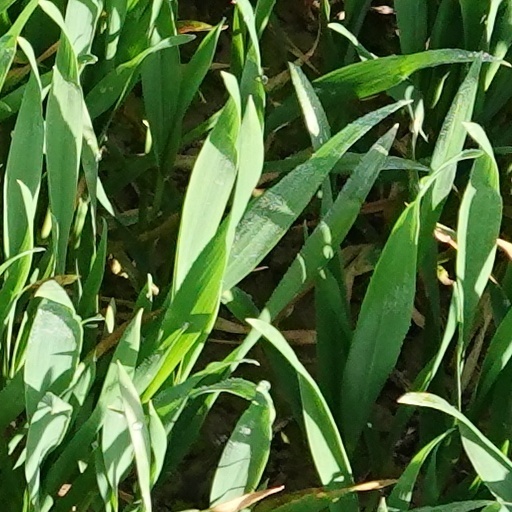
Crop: wheat